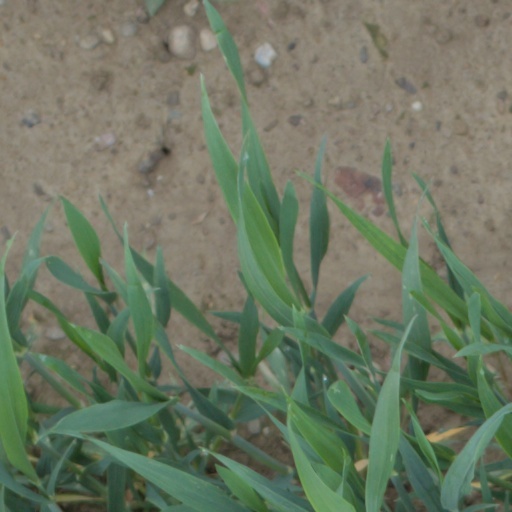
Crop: wheat